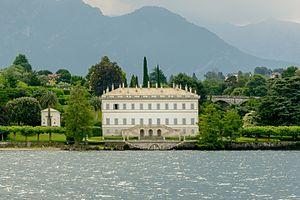
La Villa Melzi est un palais de style néo-classique du XIXᵉ siècle de Bellagio au bord du lac de Côme entouré d'un parc de type jardin anglais.